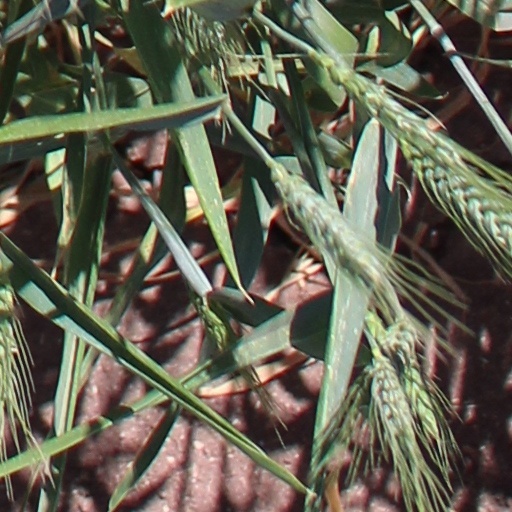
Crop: wheat